Roger Milliken

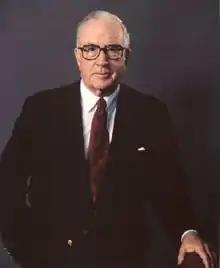
Roger Milliken

Roger Milliken (October 24, 1915 – December 30, 2010) was an American textile heir, industrialist, businessman, and political activist. He was president and then CEO of his family's company, Milliken & Company, from 1947 until 2005. He continued as chairman until his death in 2010. Milliken is known as a political godfather to the American conservative movement.